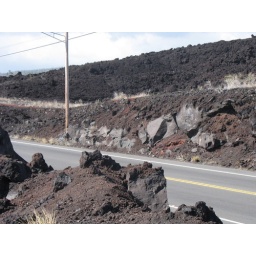
the road is flanked by volcanic rock on either side.